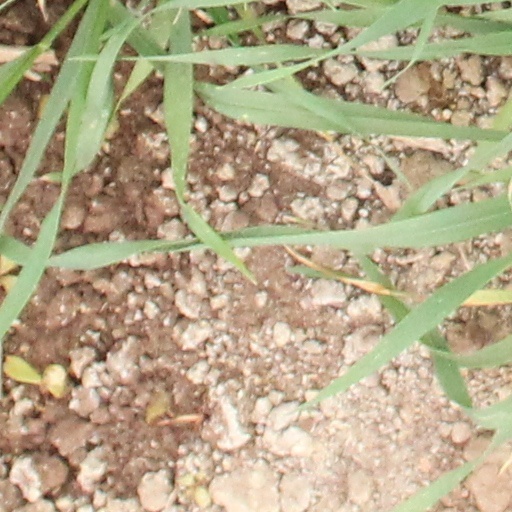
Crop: wheat